Long-legged buzzard

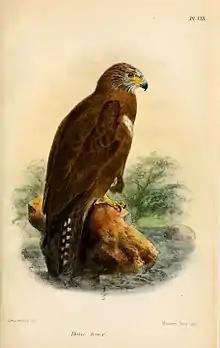
Illustration by Keulemans, 1874

This is one of the largest species of the "Buteo" genus. Only two species, the upland buzzard ("Buteo hemilasius") and the ferruginous hawk ("Buteo regalis"), notably exceed the average and maximum weight of nominate long-legged buzzards or attain similar wingspans, but several other species of the genus broadly overlap in body size with the long-legged buzzard (for instance the Galapagos, rufous-tailed and red-tailed hawks and the Augur, rough-legged and jackal buzzards). Length can range from and wingspan from . Mean wingspan may be about , with wingspans surely rivaling the upland buzzard as the greatest of all "Buteo". The long-legged buzzard displays the typical size sexual dimorphism in favor of females, as they may be to 15% larger and can average up to 30% heavier. The mean body mass of males is , amongst a sample of 8 with weights ranging from , while the mean was in females, in a sample of 11 ranging from . Meanwhile, the weights of migrating long-legged buzzards migrating in Eilat were in mature buzzards and in second-year juveniles. The measurements of live Indian long-legged buzzards were with slighter lengths of and wingspans of . Among standard measurements, nominate subspecies males attain a wing chord of while the female attains a wing chord of . In males the tail may measure while the female may measure . In tarsal length, males may measure while females attain . In the nominate race, the culmen from the cere is in both sexes, with an average of in migrants at Eilat. Mature migrants in Eilat measured from , averaging , on the enlarged hallux-claw.